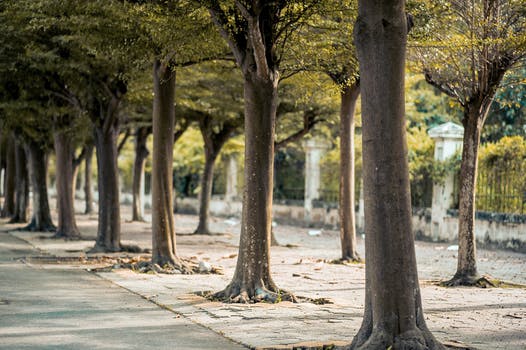
Label: No Watermark